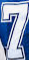
Number: 7